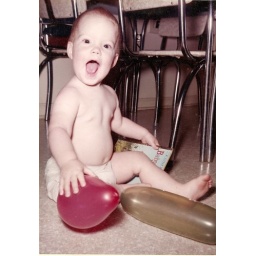
don't even say it......but I'm kinda cute and I already have a book in my hand!